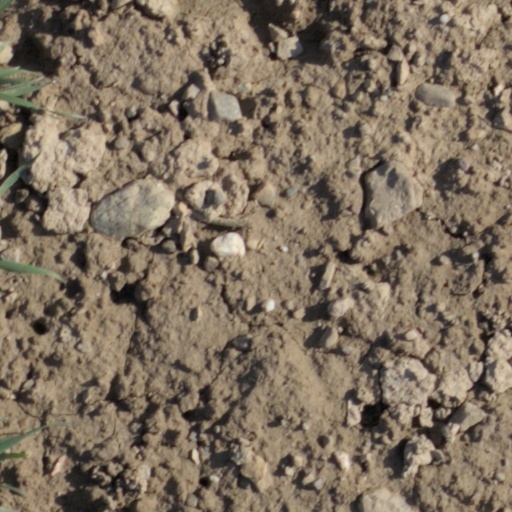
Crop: wheat